Bay Meadows (neighborhood)

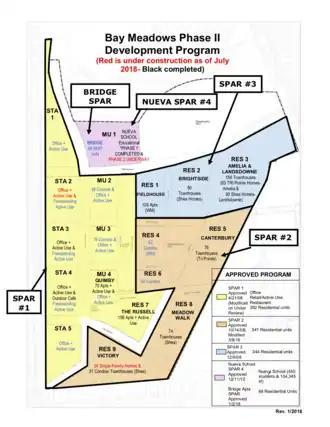
Bay Meadows II Development Program

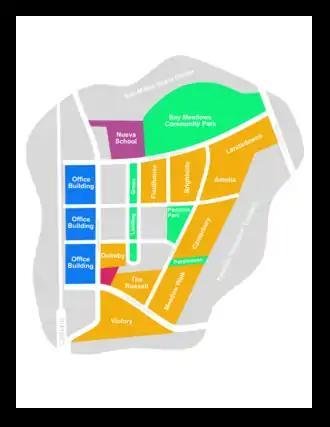
Bay Meadows Areas of Interest

Opposition to the demolition of the racetrack and construction of Bay Meadows II was led by a group called Friends of Bay Meadows. Among its objections, the group believed that the racetrack was still a valuable source of tax revenue to the city and was worth saving for historical significance. The group was also concerned about potential traffic issues surrounding the new development.